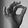
ASL letter: F